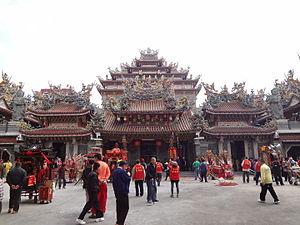
Taïwan, de manière usuelle, officiellement la république de Chine, parfois désignée en tant que république de Chine, est un État souverain de l'Asie de l'Est, dont le territoire s'étend actuellement sur l'île de Taïwan, ainsi que d'autres îles avoisinantes, celles de la province du Fujian et les îles Pescadores.